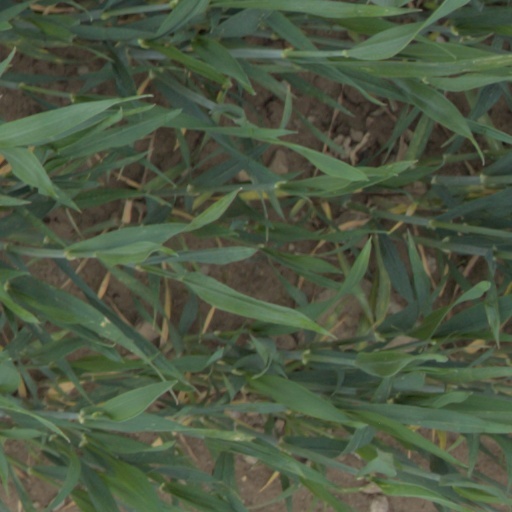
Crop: wheat